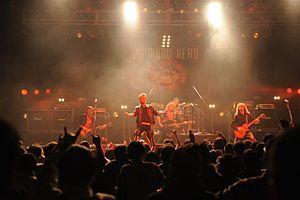
Diamond Head est un groupe de heavy metal britannique, originaire de Stourbridge, en Angleterre. Le groupe est connu pour avoir beaucoup influencé Megadeth et Metallica à leurs débuts, notamment avec les chansons : Am I Evil, Helpless, It's Electric, The Prince et Sucking My Love que Metallica reprend durant cette période. Ces cinq chansons figurent sur le premier album Lightning to the Nations, sorti en.